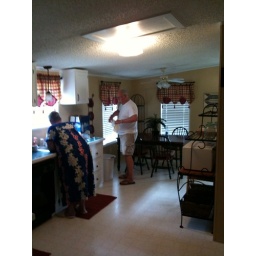
Theresa and Jim in the kitchen this morning at the adult lake house